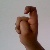
The image shows a hand gesture representing the letter 'X' in Indian Sign Language.